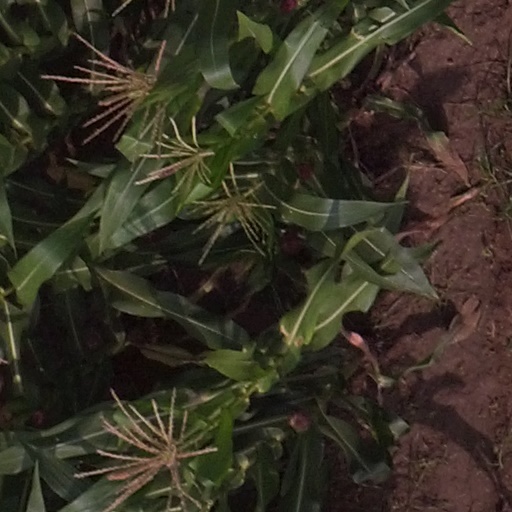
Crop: maize; corn